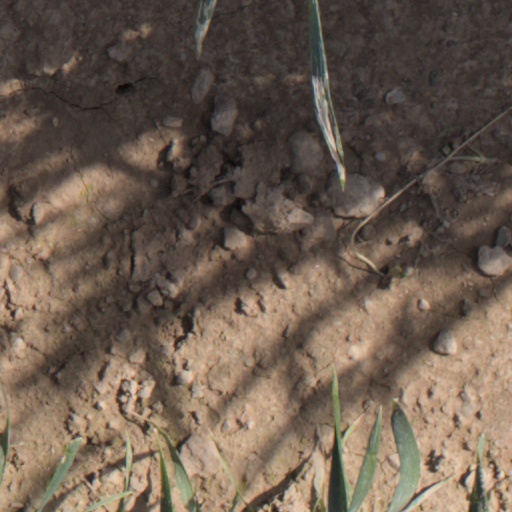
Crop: wheat